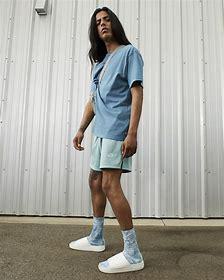
Brand: Nike
Model: Calm